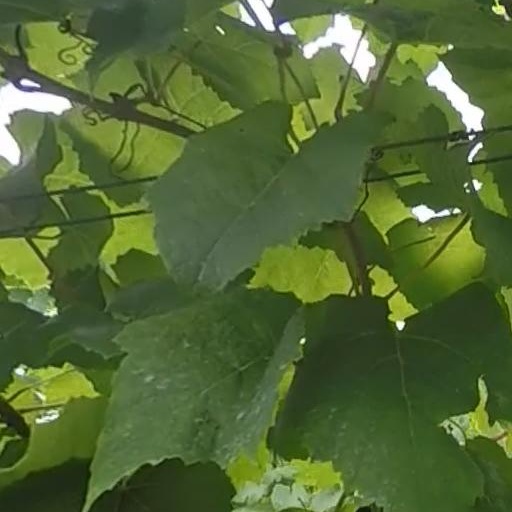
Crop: grape